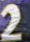
Number: 2